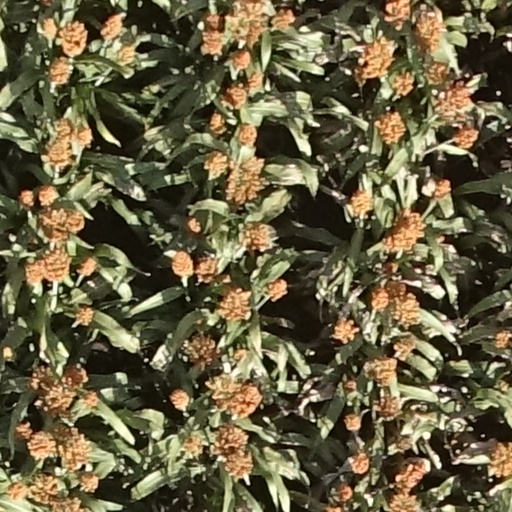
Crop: sorghum